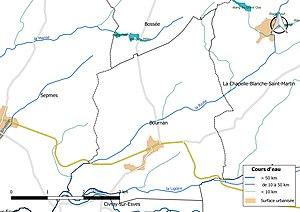
Carte du réseau hydrographique de la commune de fr:Bournan (France).
Bournan est une commune française du département d’Indre-et-Loire, dans la région Centre-Val de Loire.